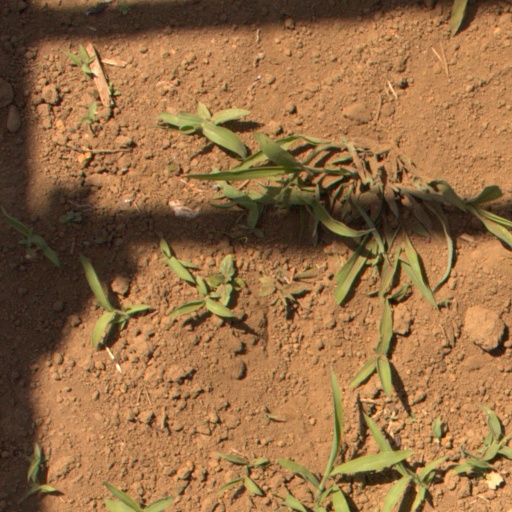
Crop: Jerusalem artichoke